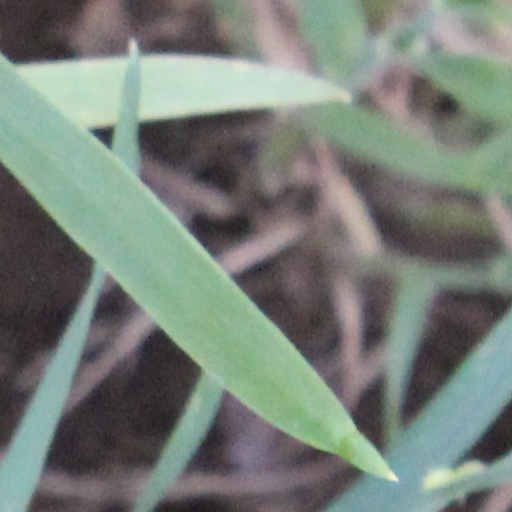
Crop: wheat